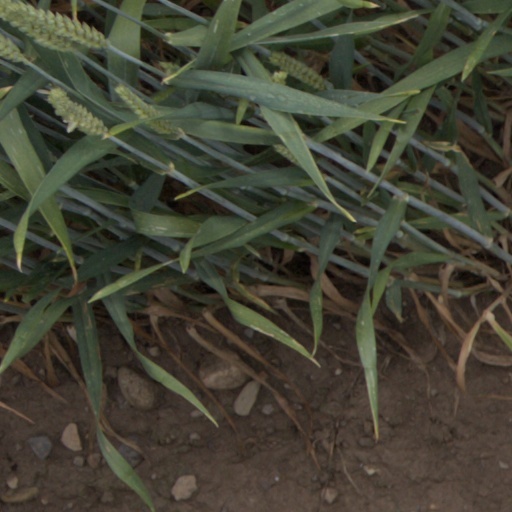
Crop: wheat